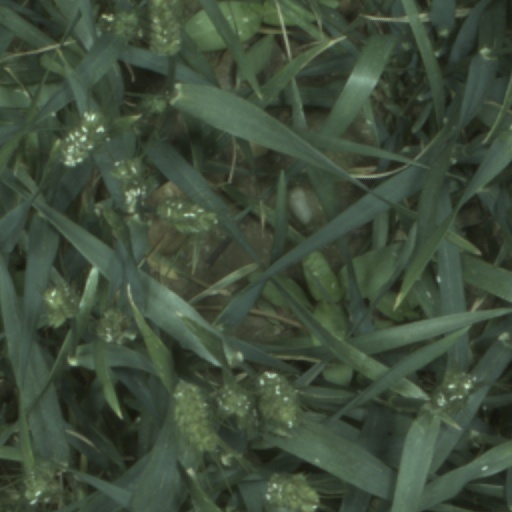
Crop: wheat